Wim Landman

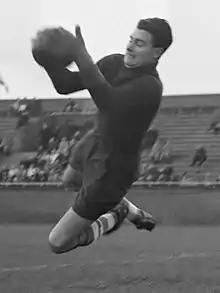
Landman with Neptunus in 1947

In 1954, Landman returned to the pitch. He was offered a professional contract with one of the first initiatives to practice professional football in the Netherlands: BVC Rotterdam. The club did not exist for long and eventually merged into Holland Sport, which later became Scheveningen Holland Sport (SHS). From the 1954–55 season, Landman played for this club and gained three more caps for the Netherlands.